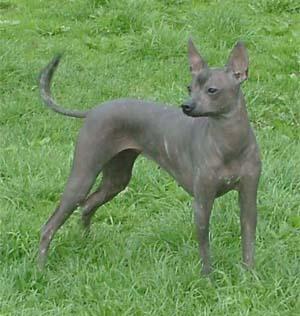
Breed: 220-n000069-Mexican_hairless